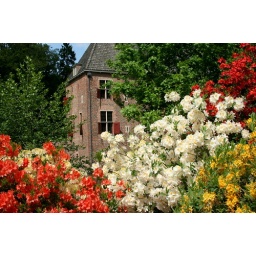
Jachtslot het Loo, in de tuinen van Paleis het Loo. (beperkt toegang) /Hunt- castle the Loo, in the palace garden of the Loo.